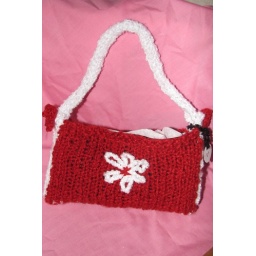
Posies is knitted in stockinette and has red and white crochet flowers. Lined in black.